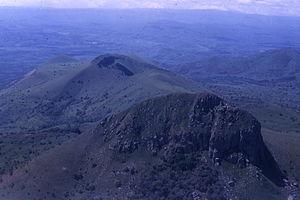
Le mont Mbapit est un volcan du Cameroun qui culmine à près de 2 000 m d'altitude dans la région de l'Ouest, en pays Bamoun, entre Foumbot et Foumban. Son lac de cratère est une destination touristique prisée.
L'industrie touristique camerounaise est très peu développée. On estime que moins d'un million de touristes visitent le Cameroun chaque année, c'est pourquoi le Cameroun ne fait pas partie des « destinations touristiques » au sens de l'organisation mondiale du tourisme.